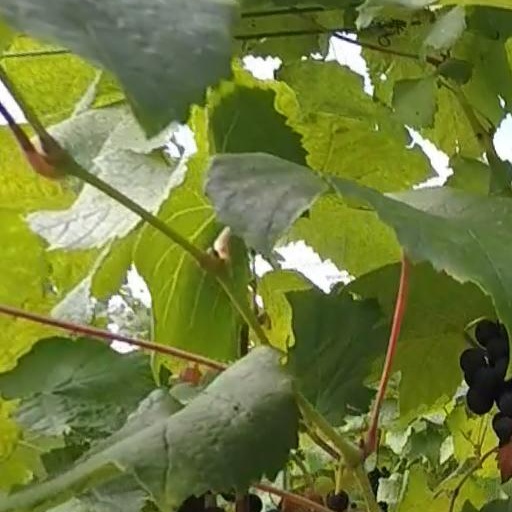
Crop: grape